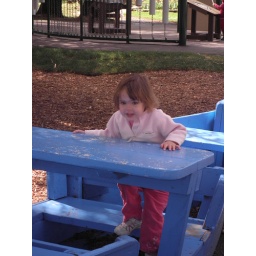
Blue wooden boat in the park.